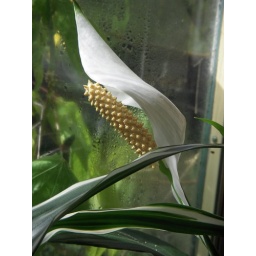
A plant in our bathroom recently opened a flower.